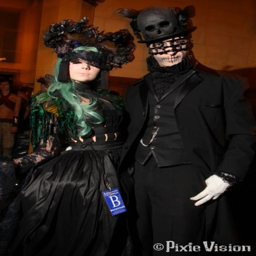
labyrinth masquerade photo gallery xv costumes and images